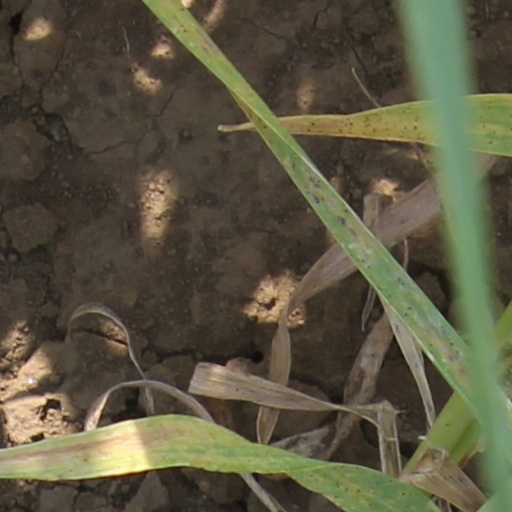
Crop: wheat